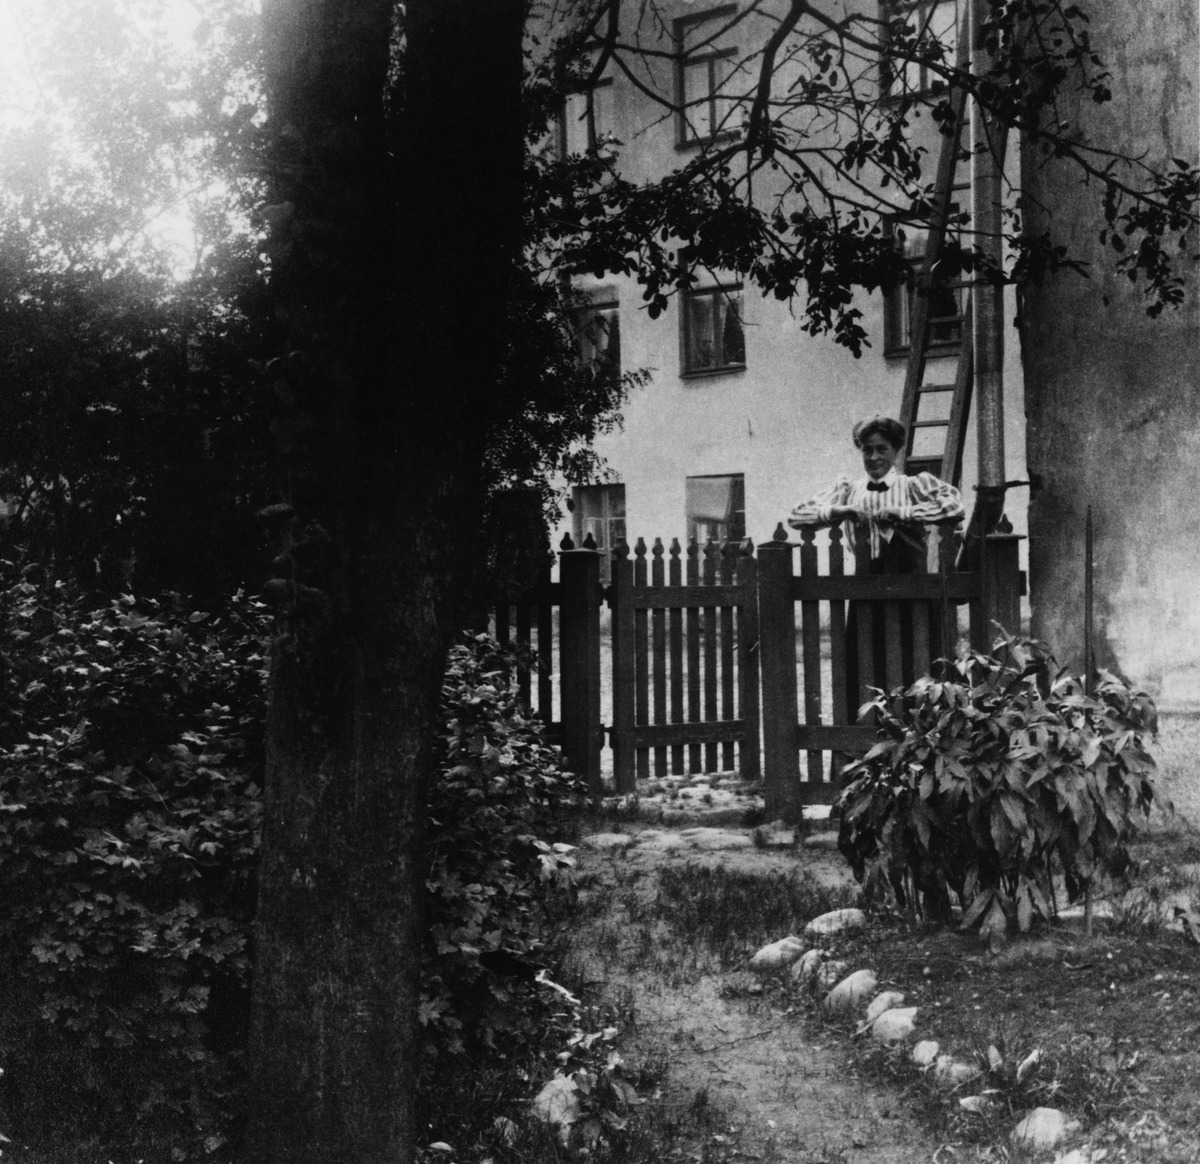
Puutarhakatu 4 - Fabianinkatu 38, piha
sisällön kuvaus: Puutarhakatu 4 - Fabianinkatu 38, piha. mustavalkoinen
Kuvaaja: Nummelin, Erik, valokuvaaja
Ajankohta: kuvausaika 1900 -luvun alku
Paikka: Suomi, Uusimaa, Helsinki, Kluuvi Helsinki, Puutarhakatu 4 - Fabianinkatu 38
Aiheet: pihat, puutarhat, kasvit puutarhakasvit, aidat